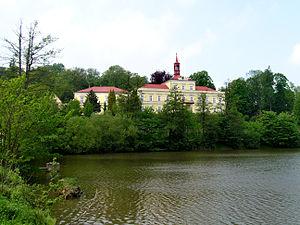
Rozsochatec est une commune du district de Havlíčkův Brod, dans la région de Vysočina, en République tchèque. Sa population s'élevait à 497 habitants en 2019.